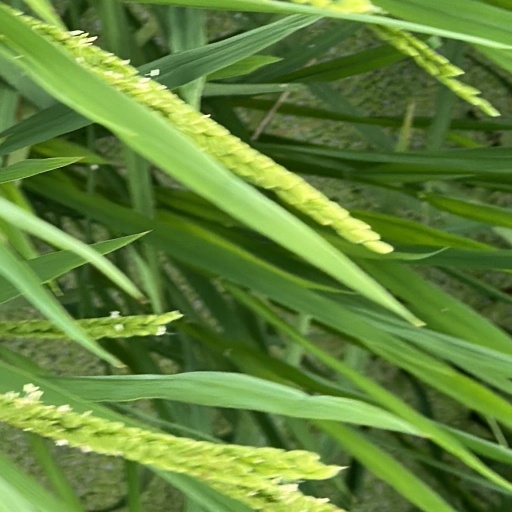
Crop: rice